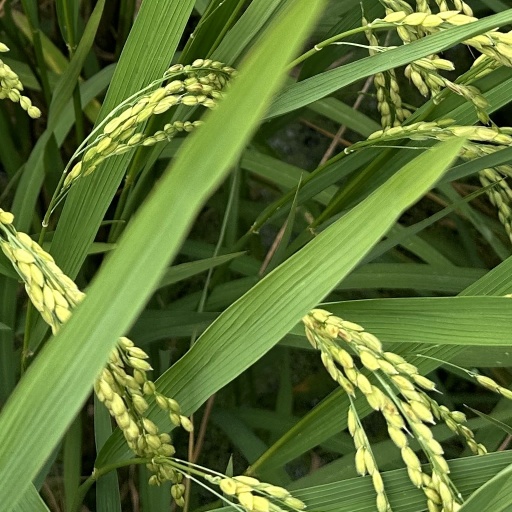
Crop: rice